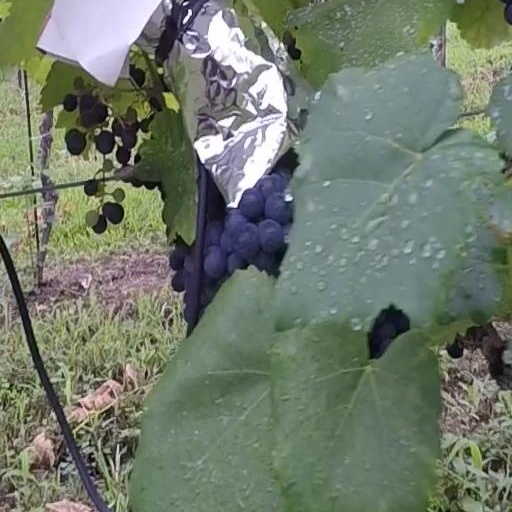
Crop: grape